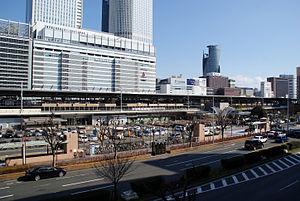
La gare de Nagoya est une gare ferroviaire majeure de la ville de Nagoya, capitale de la préfecture d'Aichi, au Japon. Elle se trouve dans l'arrondissement de Nakamura.